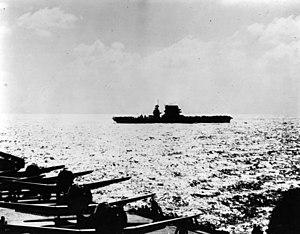
L’USS Lexington (CV-2) est, avec son sister-ship l'USS Saratoga, l'un des deux premiers « vrais » porte-avions de la marine américaine. Il est le navire de tête de sa classe des Lexington. Ses surnoms étaient Gray Lady ou Lady Lex.
La bataille de la mer de Corail est une bataille navale de la guerre du Pacifique, durant la Seconde Guerre mondiale, qui opposa du 4 au 8 mai 1942 la marine impériale japonaise et les forces alliées navales et aériennes des États-Unis et de l’Australie. Cet affrontement est la première bataille uniquement aéronavale de l'histoire, dans laquelle les forces navales en présence s'affrontèrent par avions interposés sans jamais être à portée de canon.